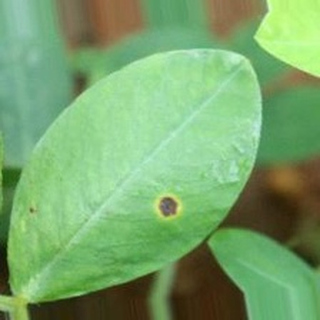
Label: groundnut_early_leaf_spot